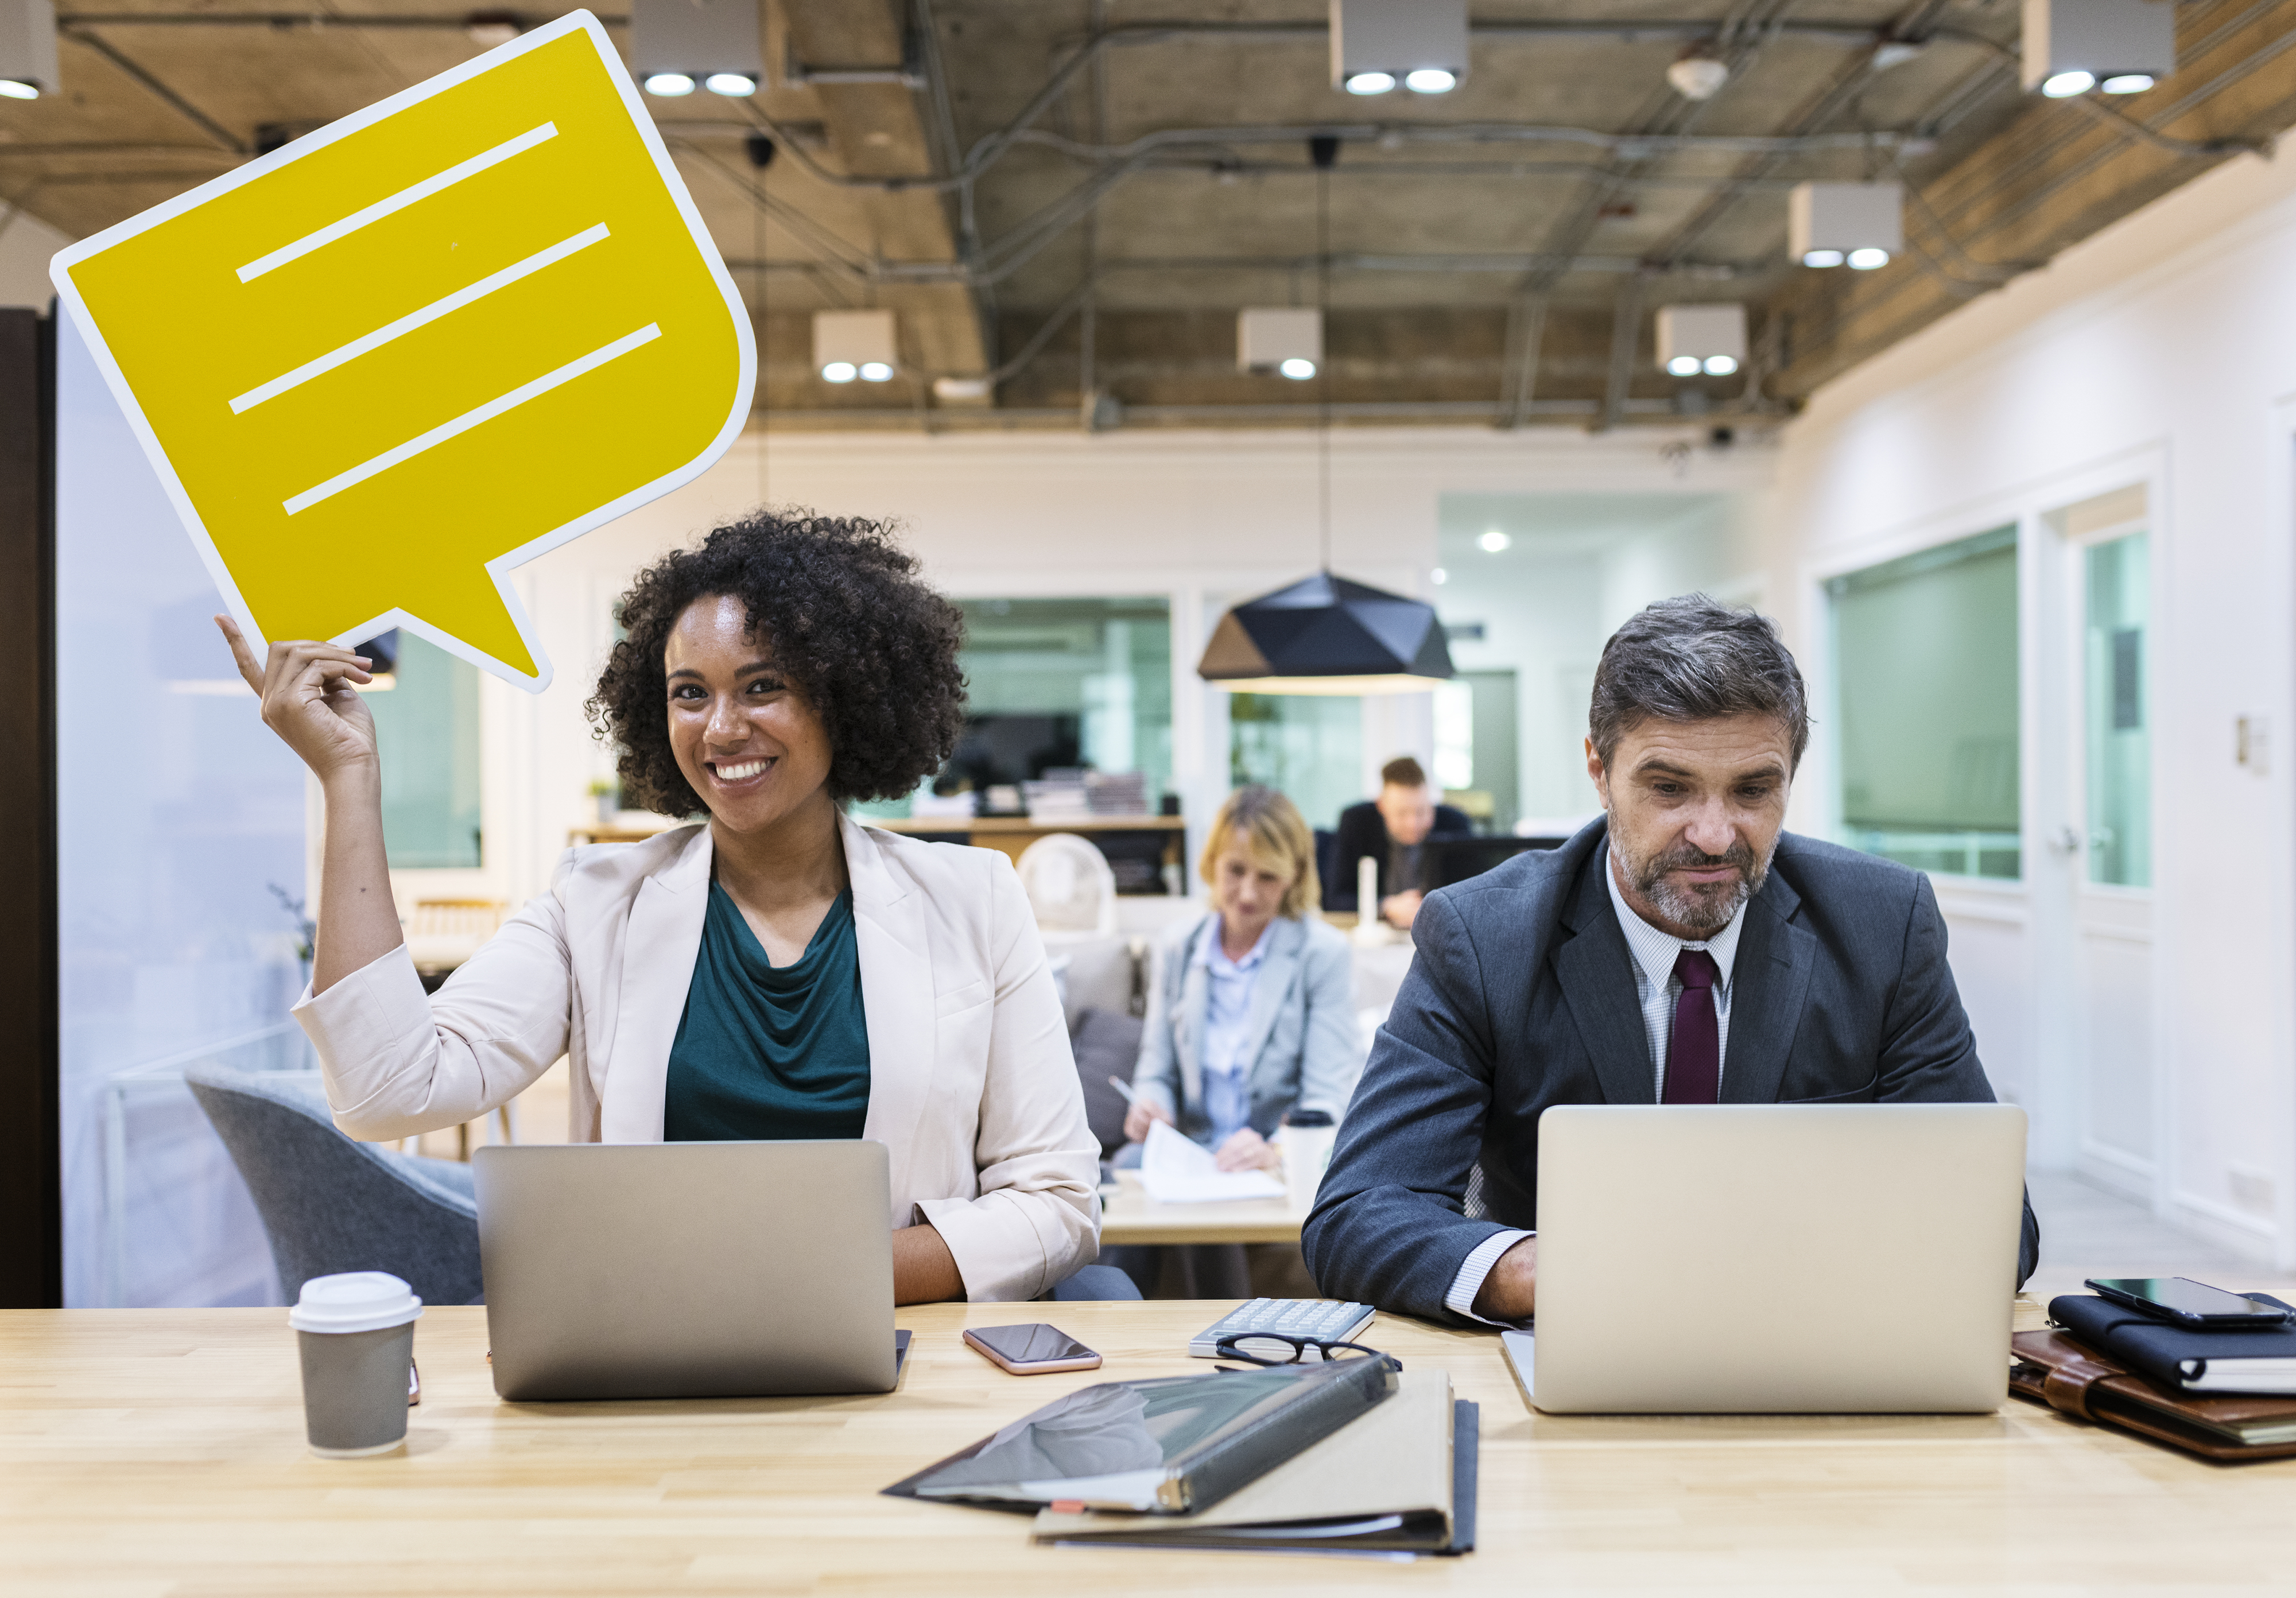
african, african american, afro, american, black, black african american, blank, bright, business, businessman, businesswoman, chat, cheerful, colleague, communication, creative, discussion, diverse, diversity, employee, english, global communication, happy, holding, idea, international, language, laptop, man, message, multicultural, office, office worker, people, sitting, smartphone, smiling, social media, speech bubble, talk, team, teamwork, technology, together, white, woman, worker, working, yellow, collaboration, job, electronic device, customer, conversation, service, management, businessperson, white collar worker